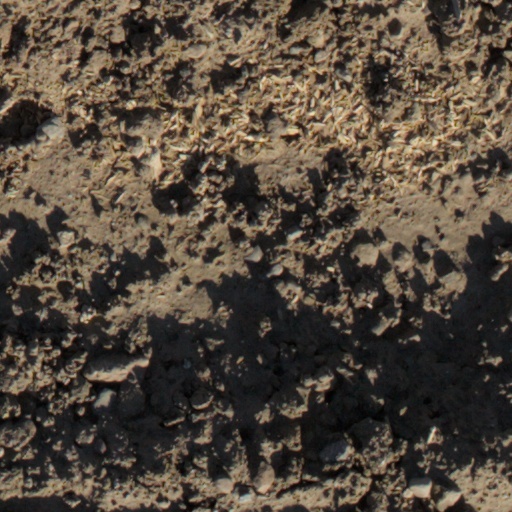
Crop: wheat